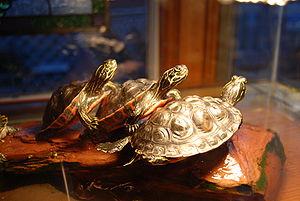
Pseudemys rubriventris est une espèce de tortue de la famille des Emydidae.
Les organismes ectothermes sont des organismes ne produisant pas ou peu de chaleur. C'est le cas notamment des insectes, des reptiles et des poissons. Ces organismes sont à opposer aux organismes endothermes qui, eux, produisent de la chaleur.